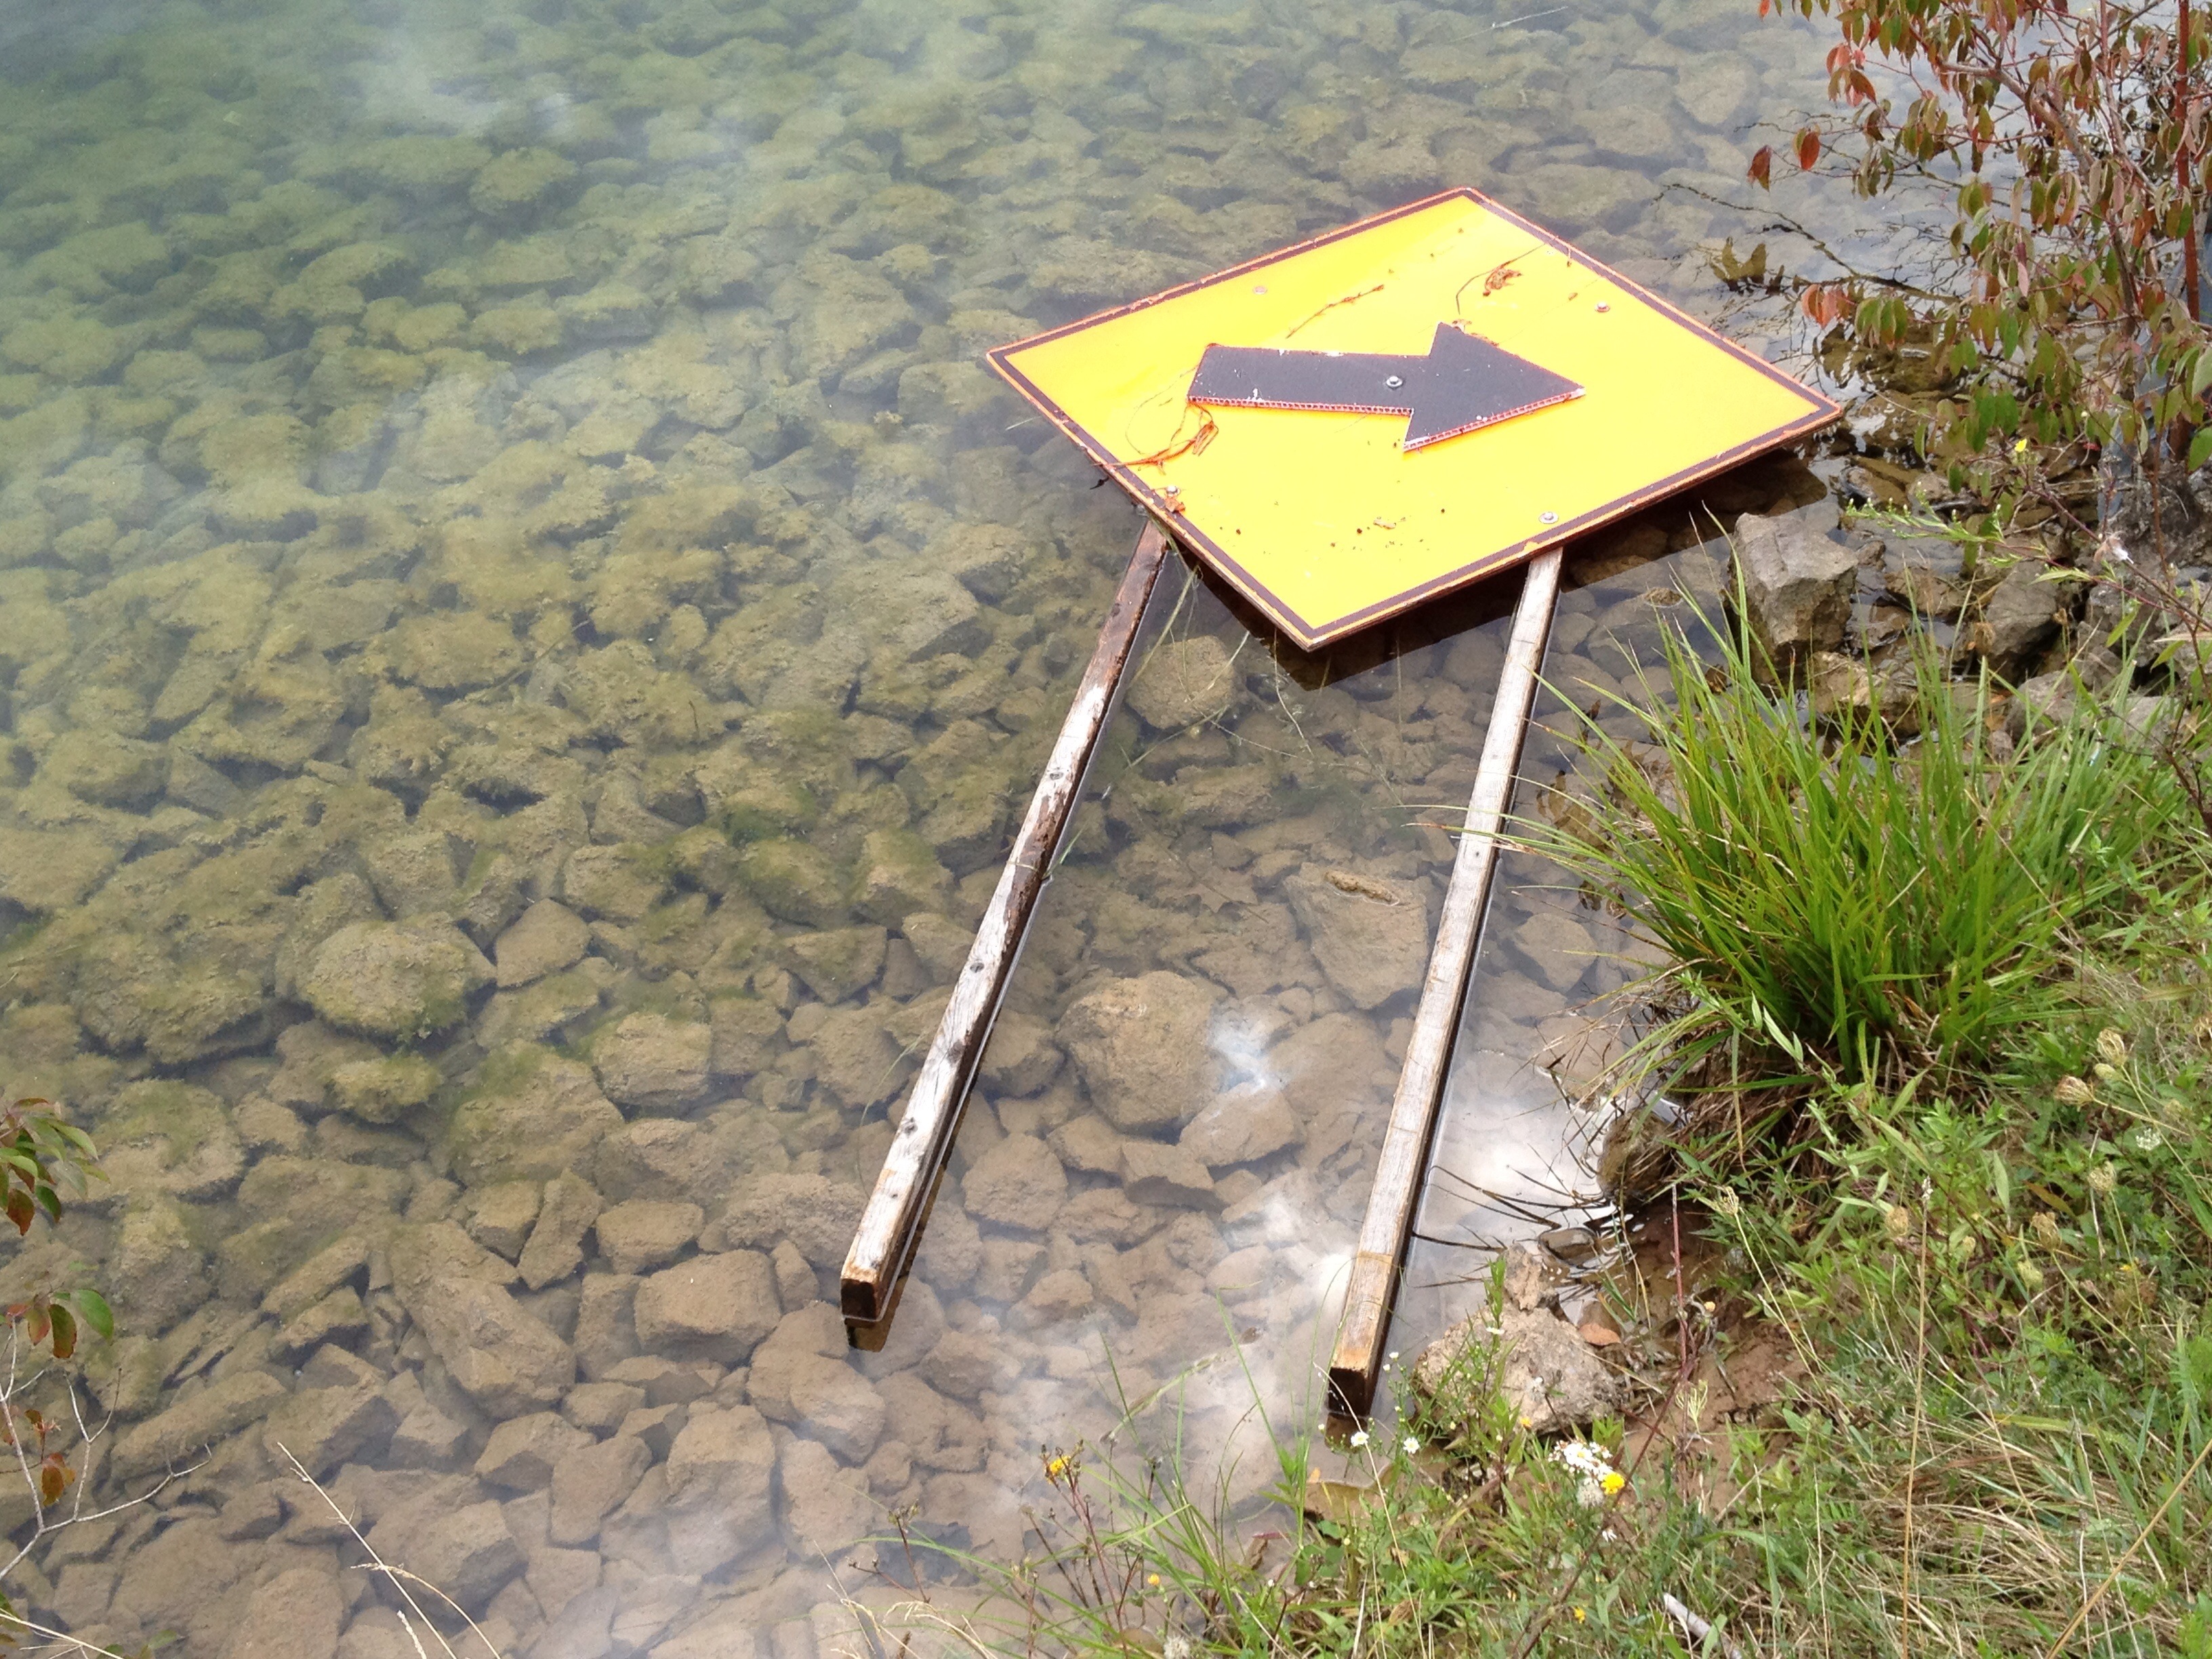
water, grass, sign, soil, yellow